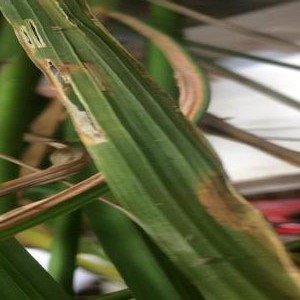
Disease: Bacterialblight